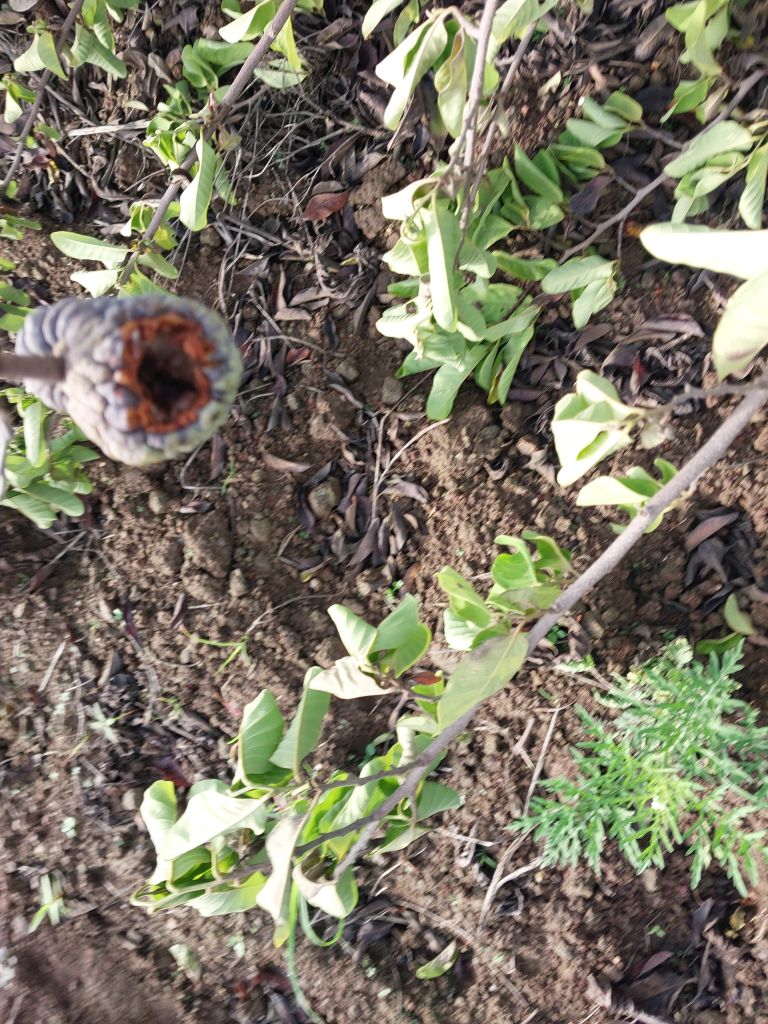
Disease label: Blank Canker